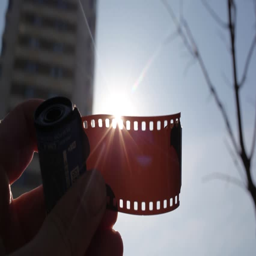
hand of man which looks partial solar eclipse through a photographic film